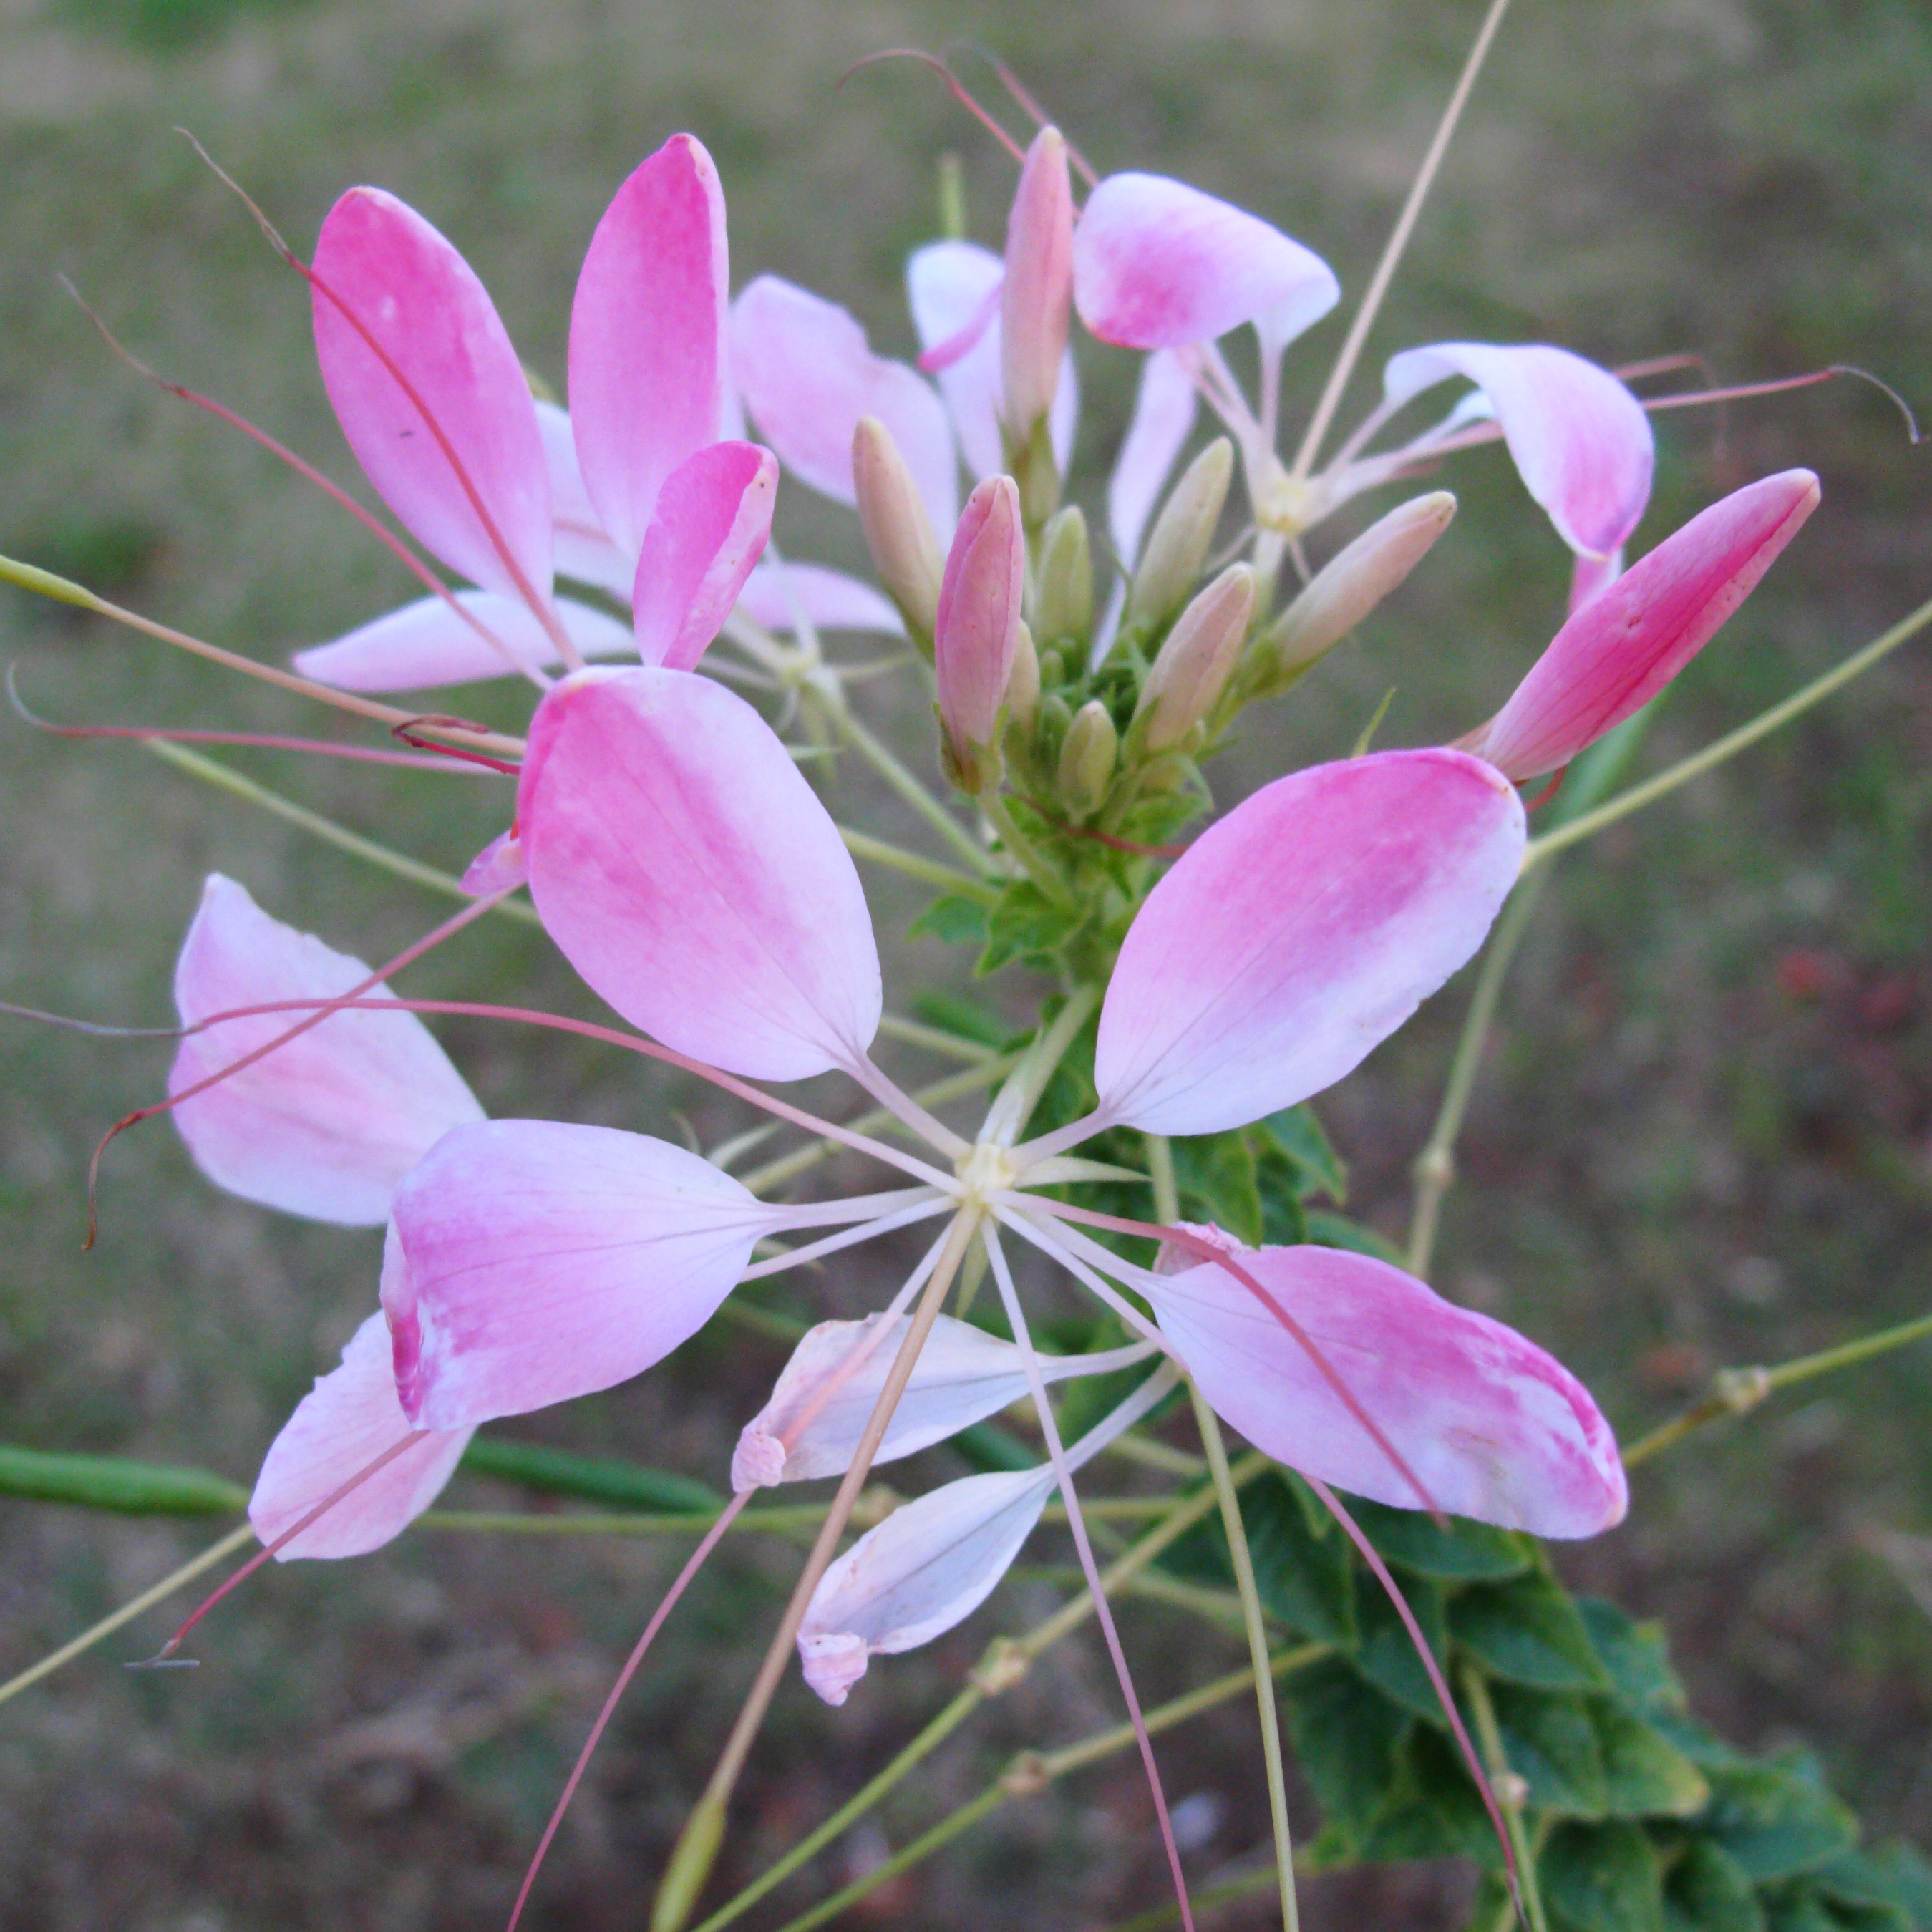
blossom, plant, flower, petal, high, botany, flora, wildflower, shrub, hires, markii, hi, res, resolution, g10, flowering plant, land plant, everlasting sweet pea